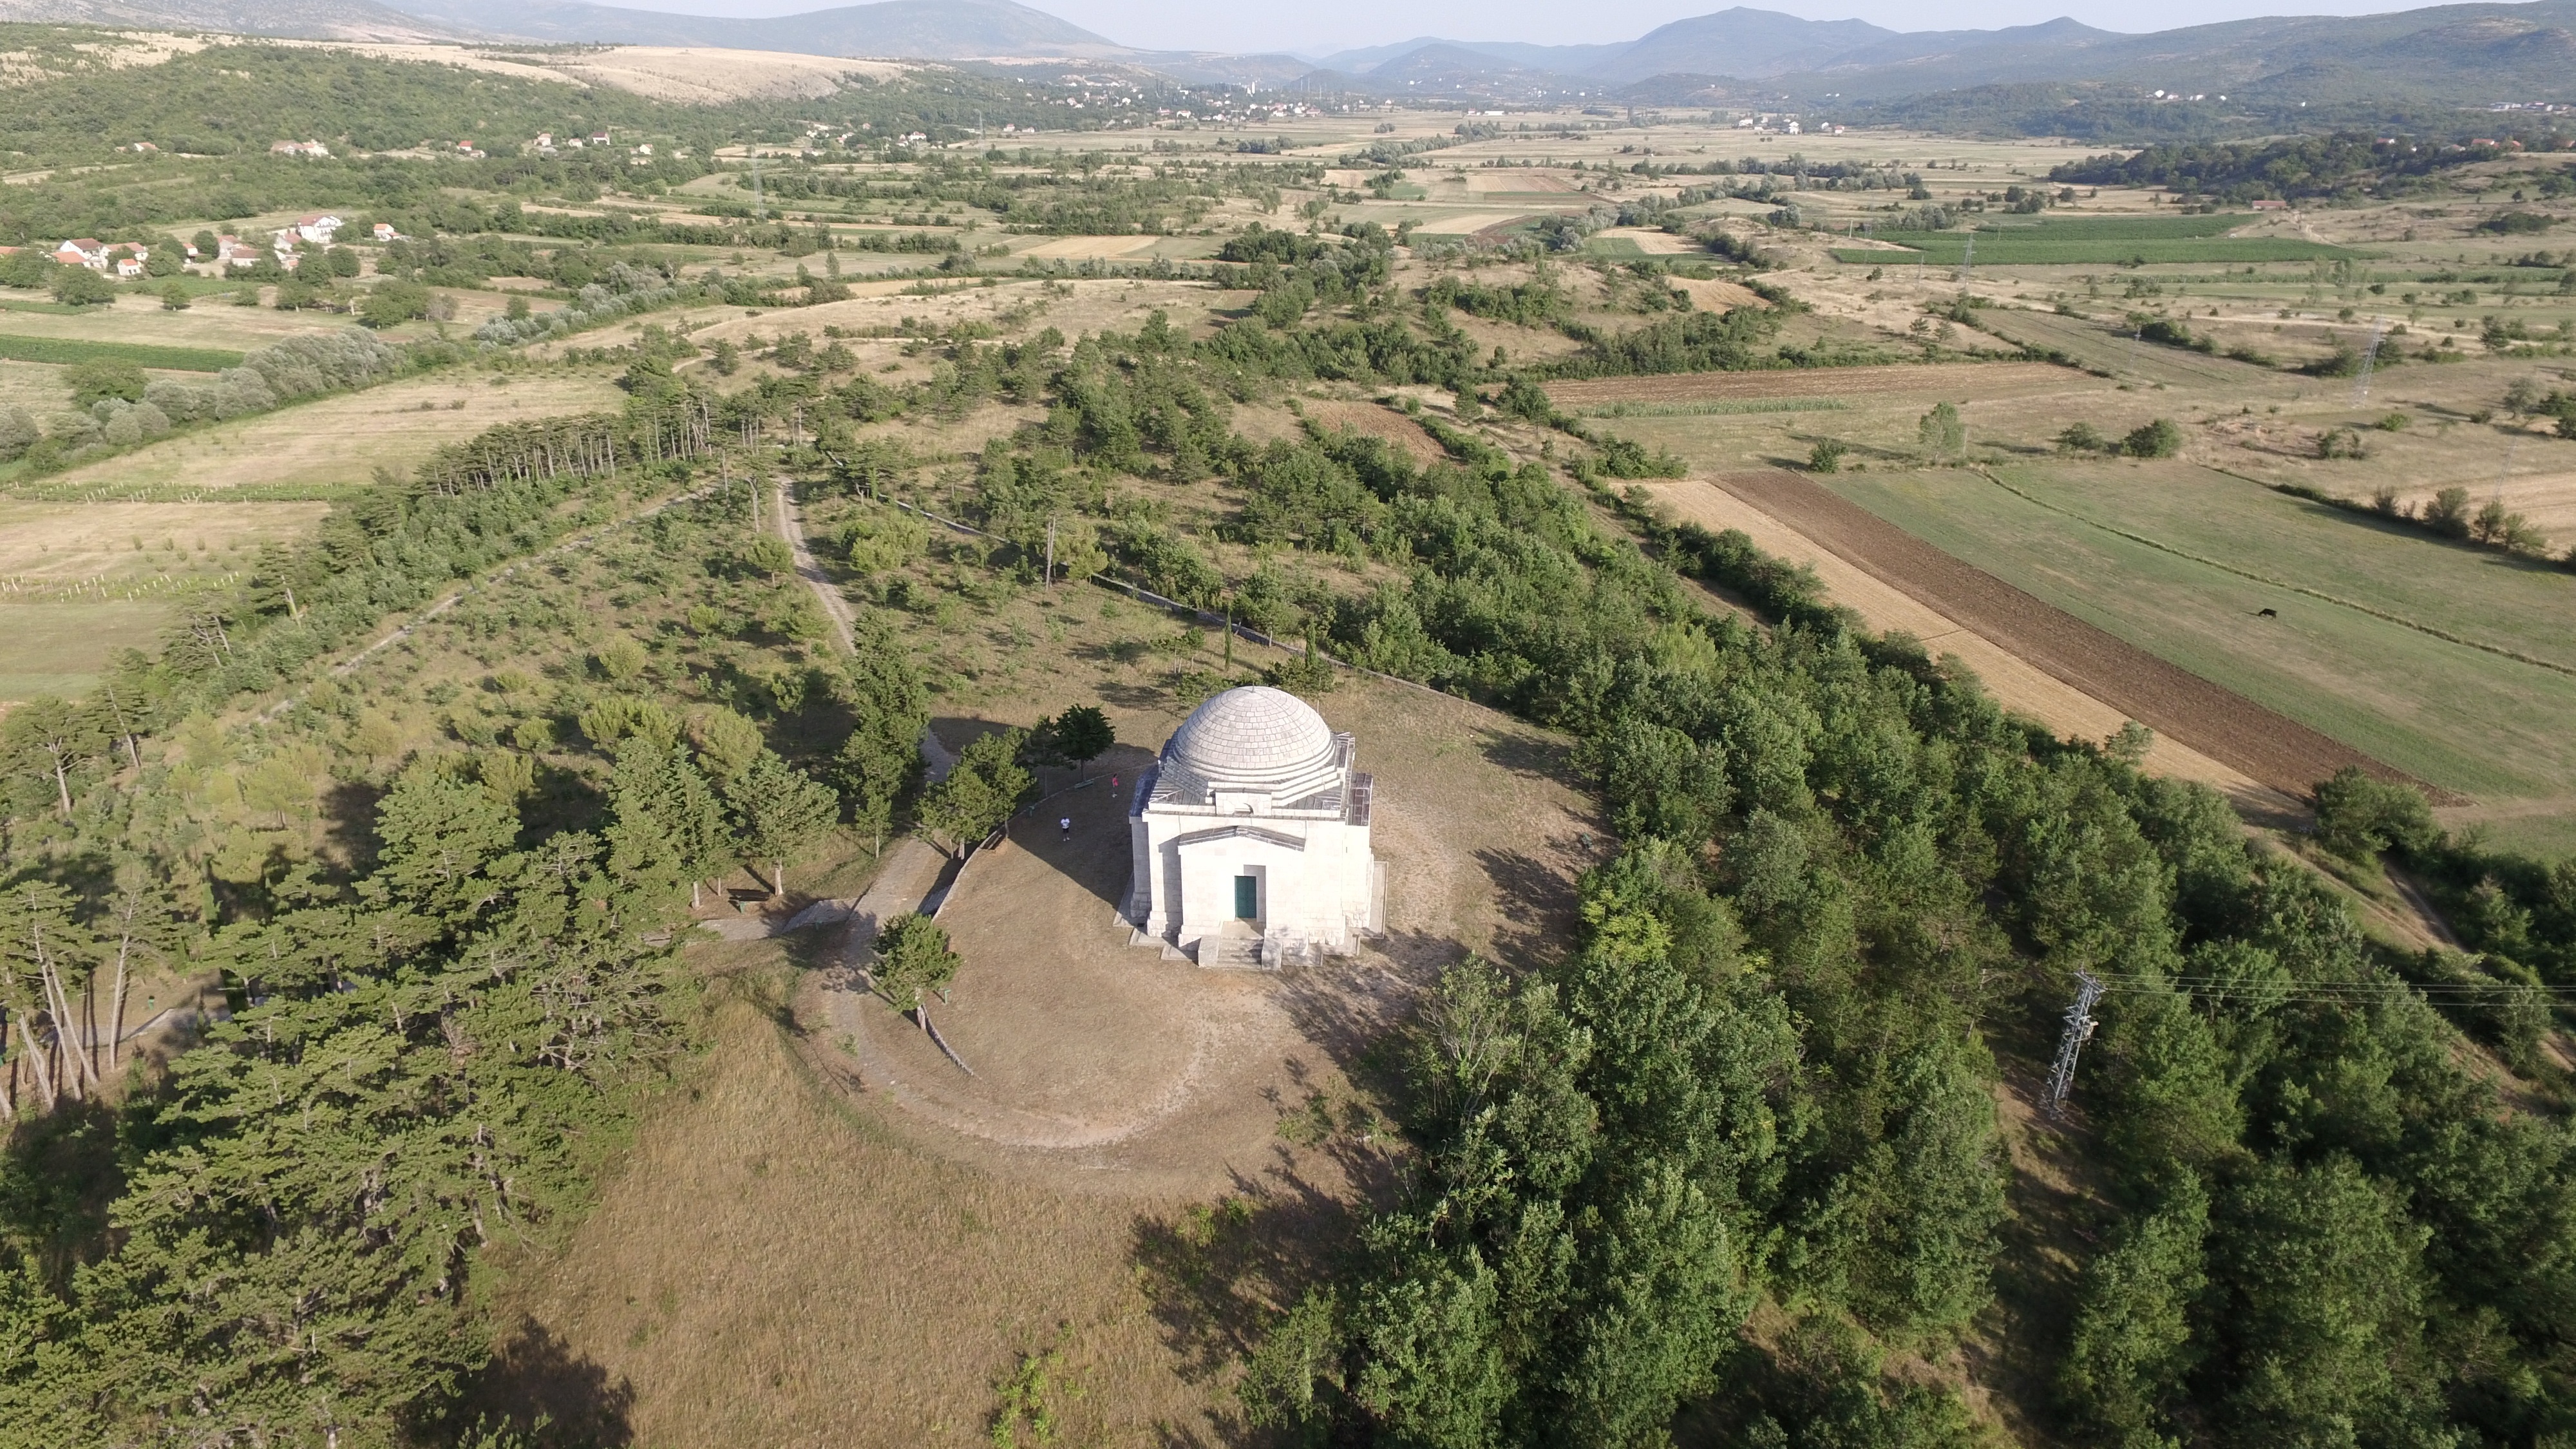
architecture, field, hill, old, valley, monument, travel, village, europe, soil, landmark, reservoir, agriculture, terrain, ridge, sculpture, national, art, plateau, culture, ecosystem, mausoleum, architectural, rural area, aerial photography, ivan mestrovic, mestrovic, famous sculptor, geological phenomenon